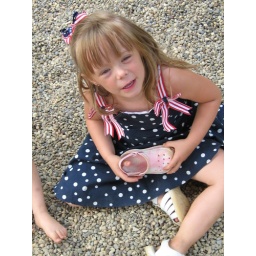
I got a rock in my shoe